Winter of the Dead

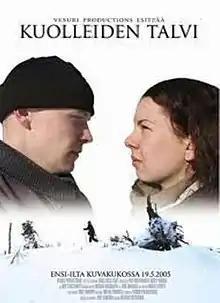
Original Finnish poster.

Winter of the Dead is a Finnish 2005 short film written and directed by Markus Heiskanen. It tells story about a few survivors in Finland devastated by nuclear winter, where a zombie apocalypse has begun.